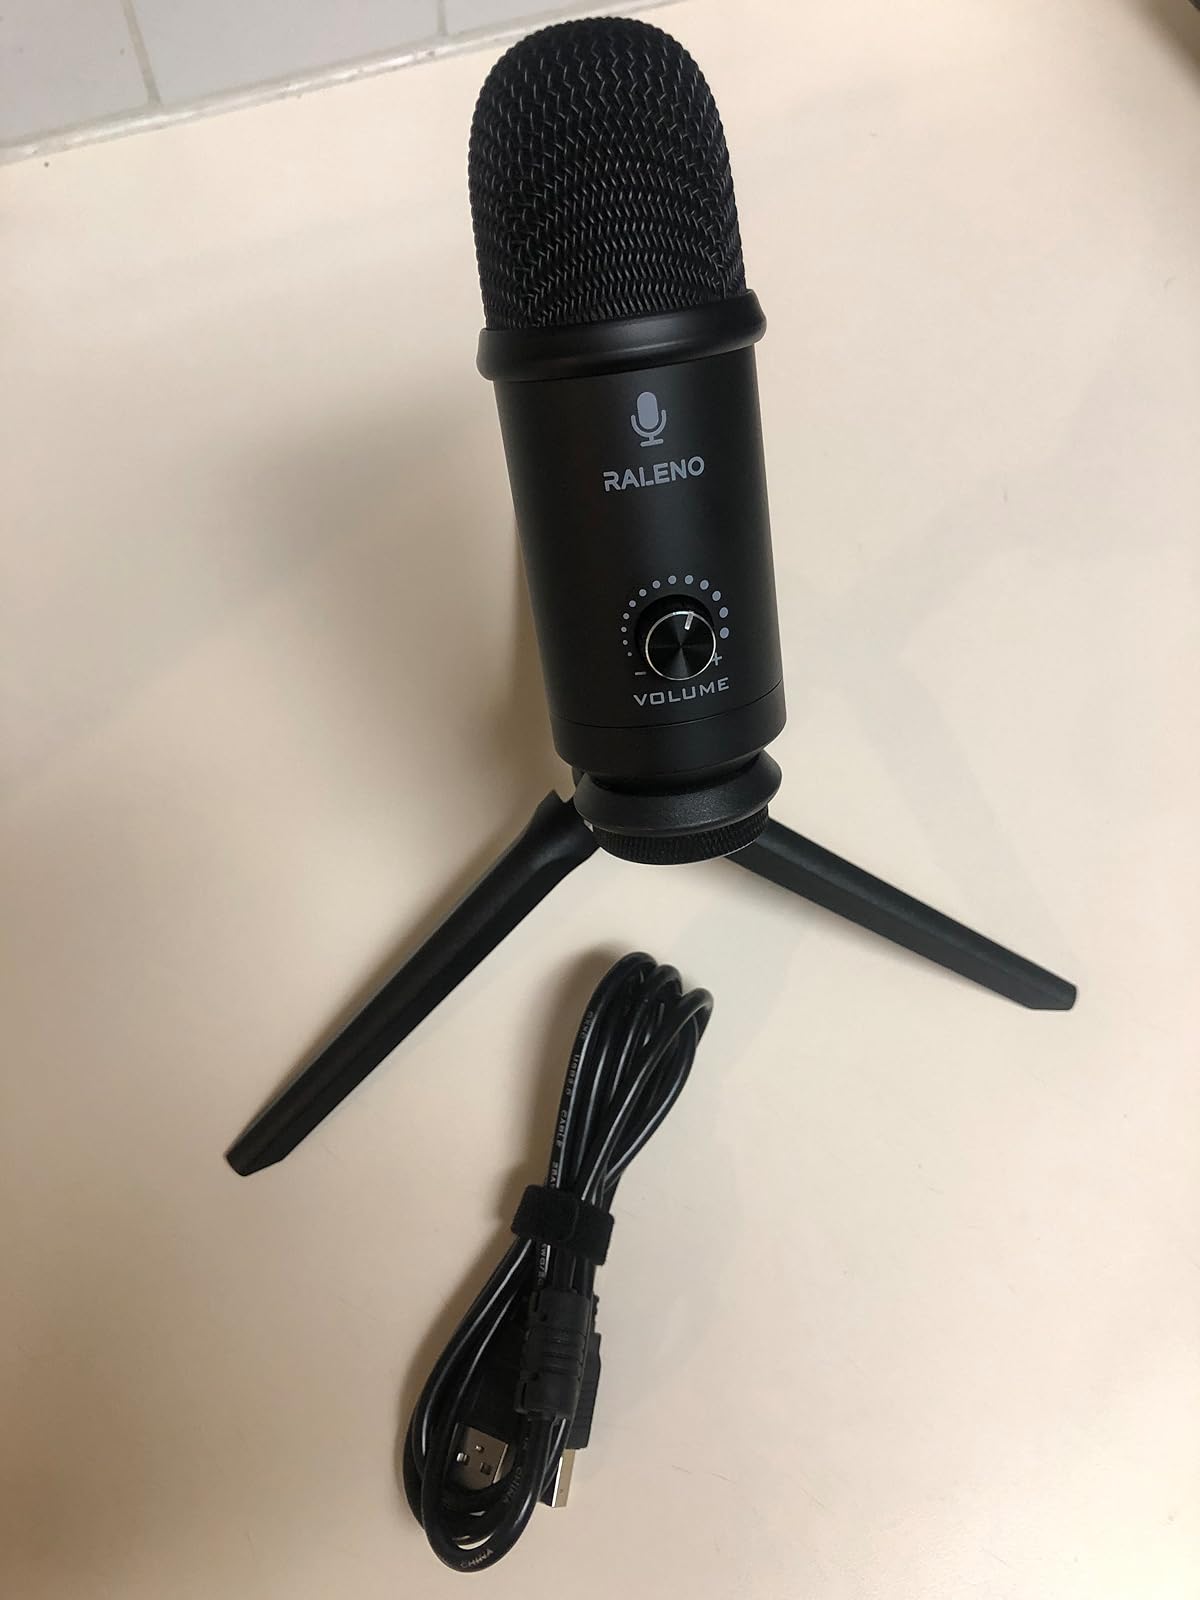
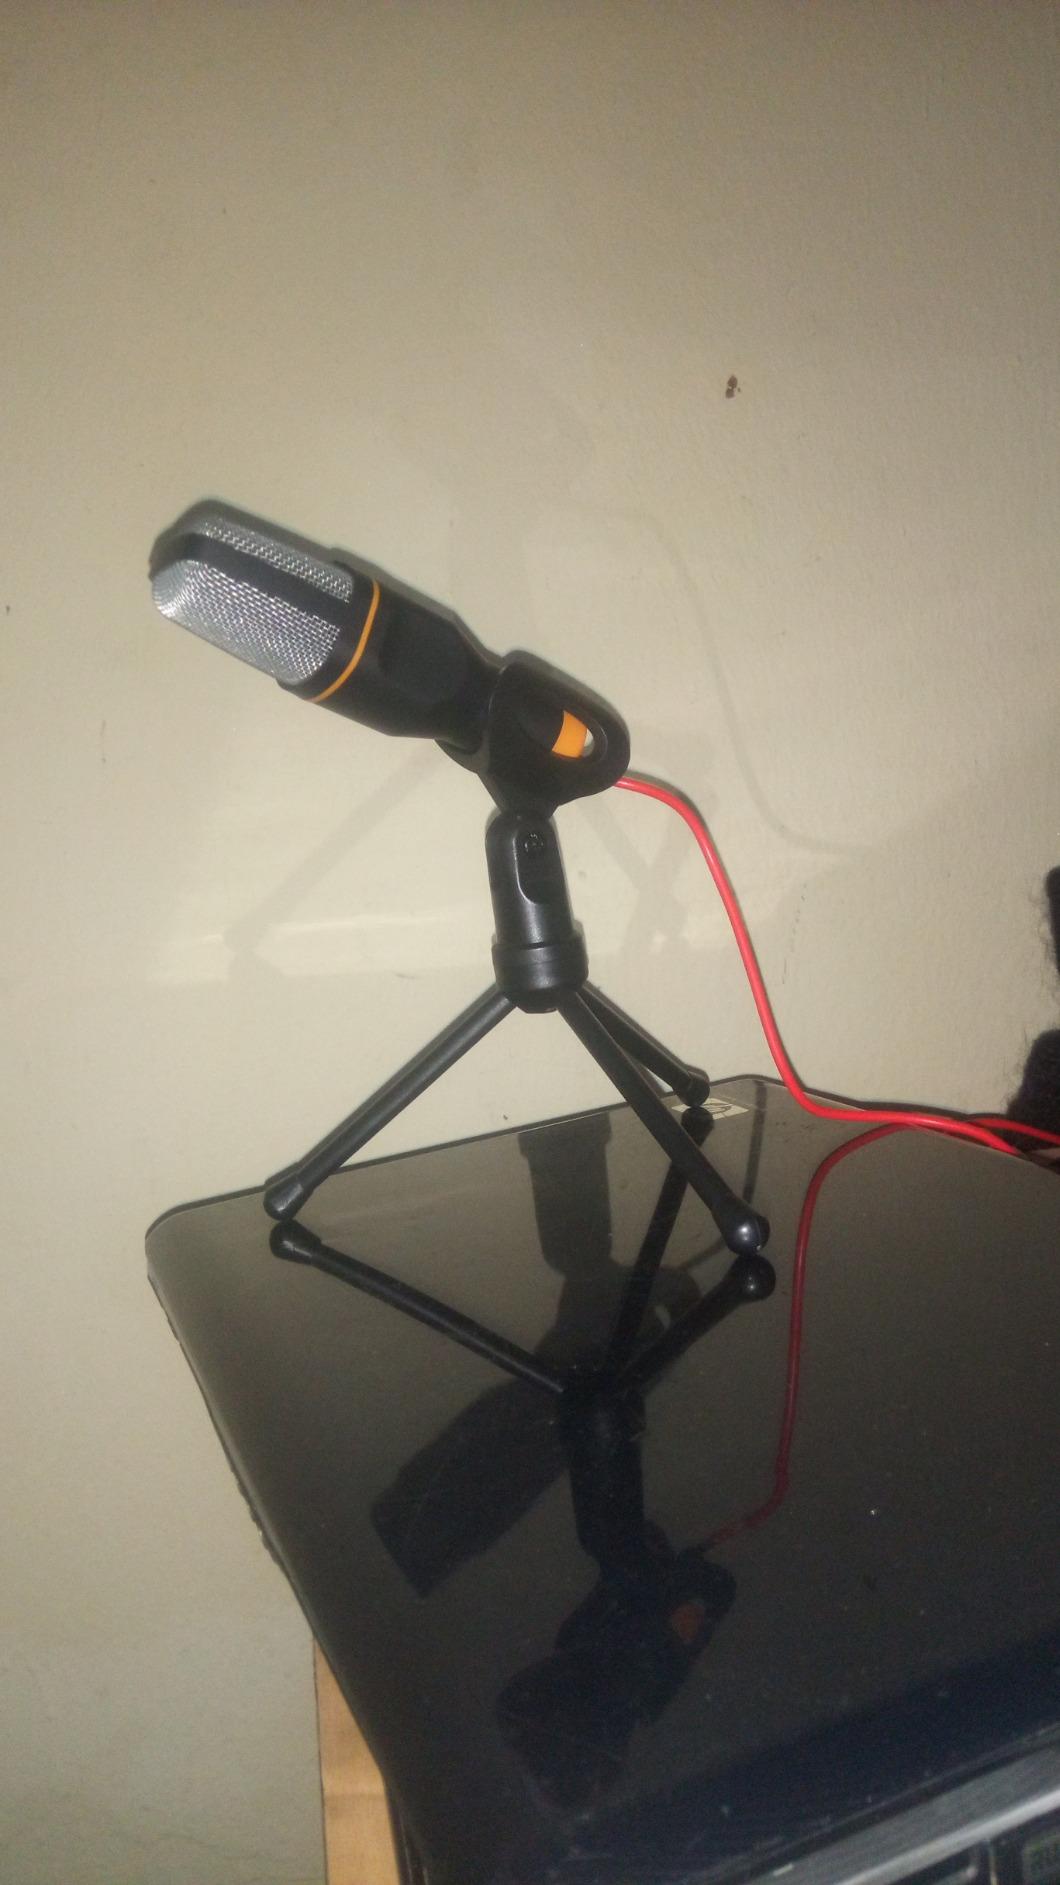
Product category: microphone
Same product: no